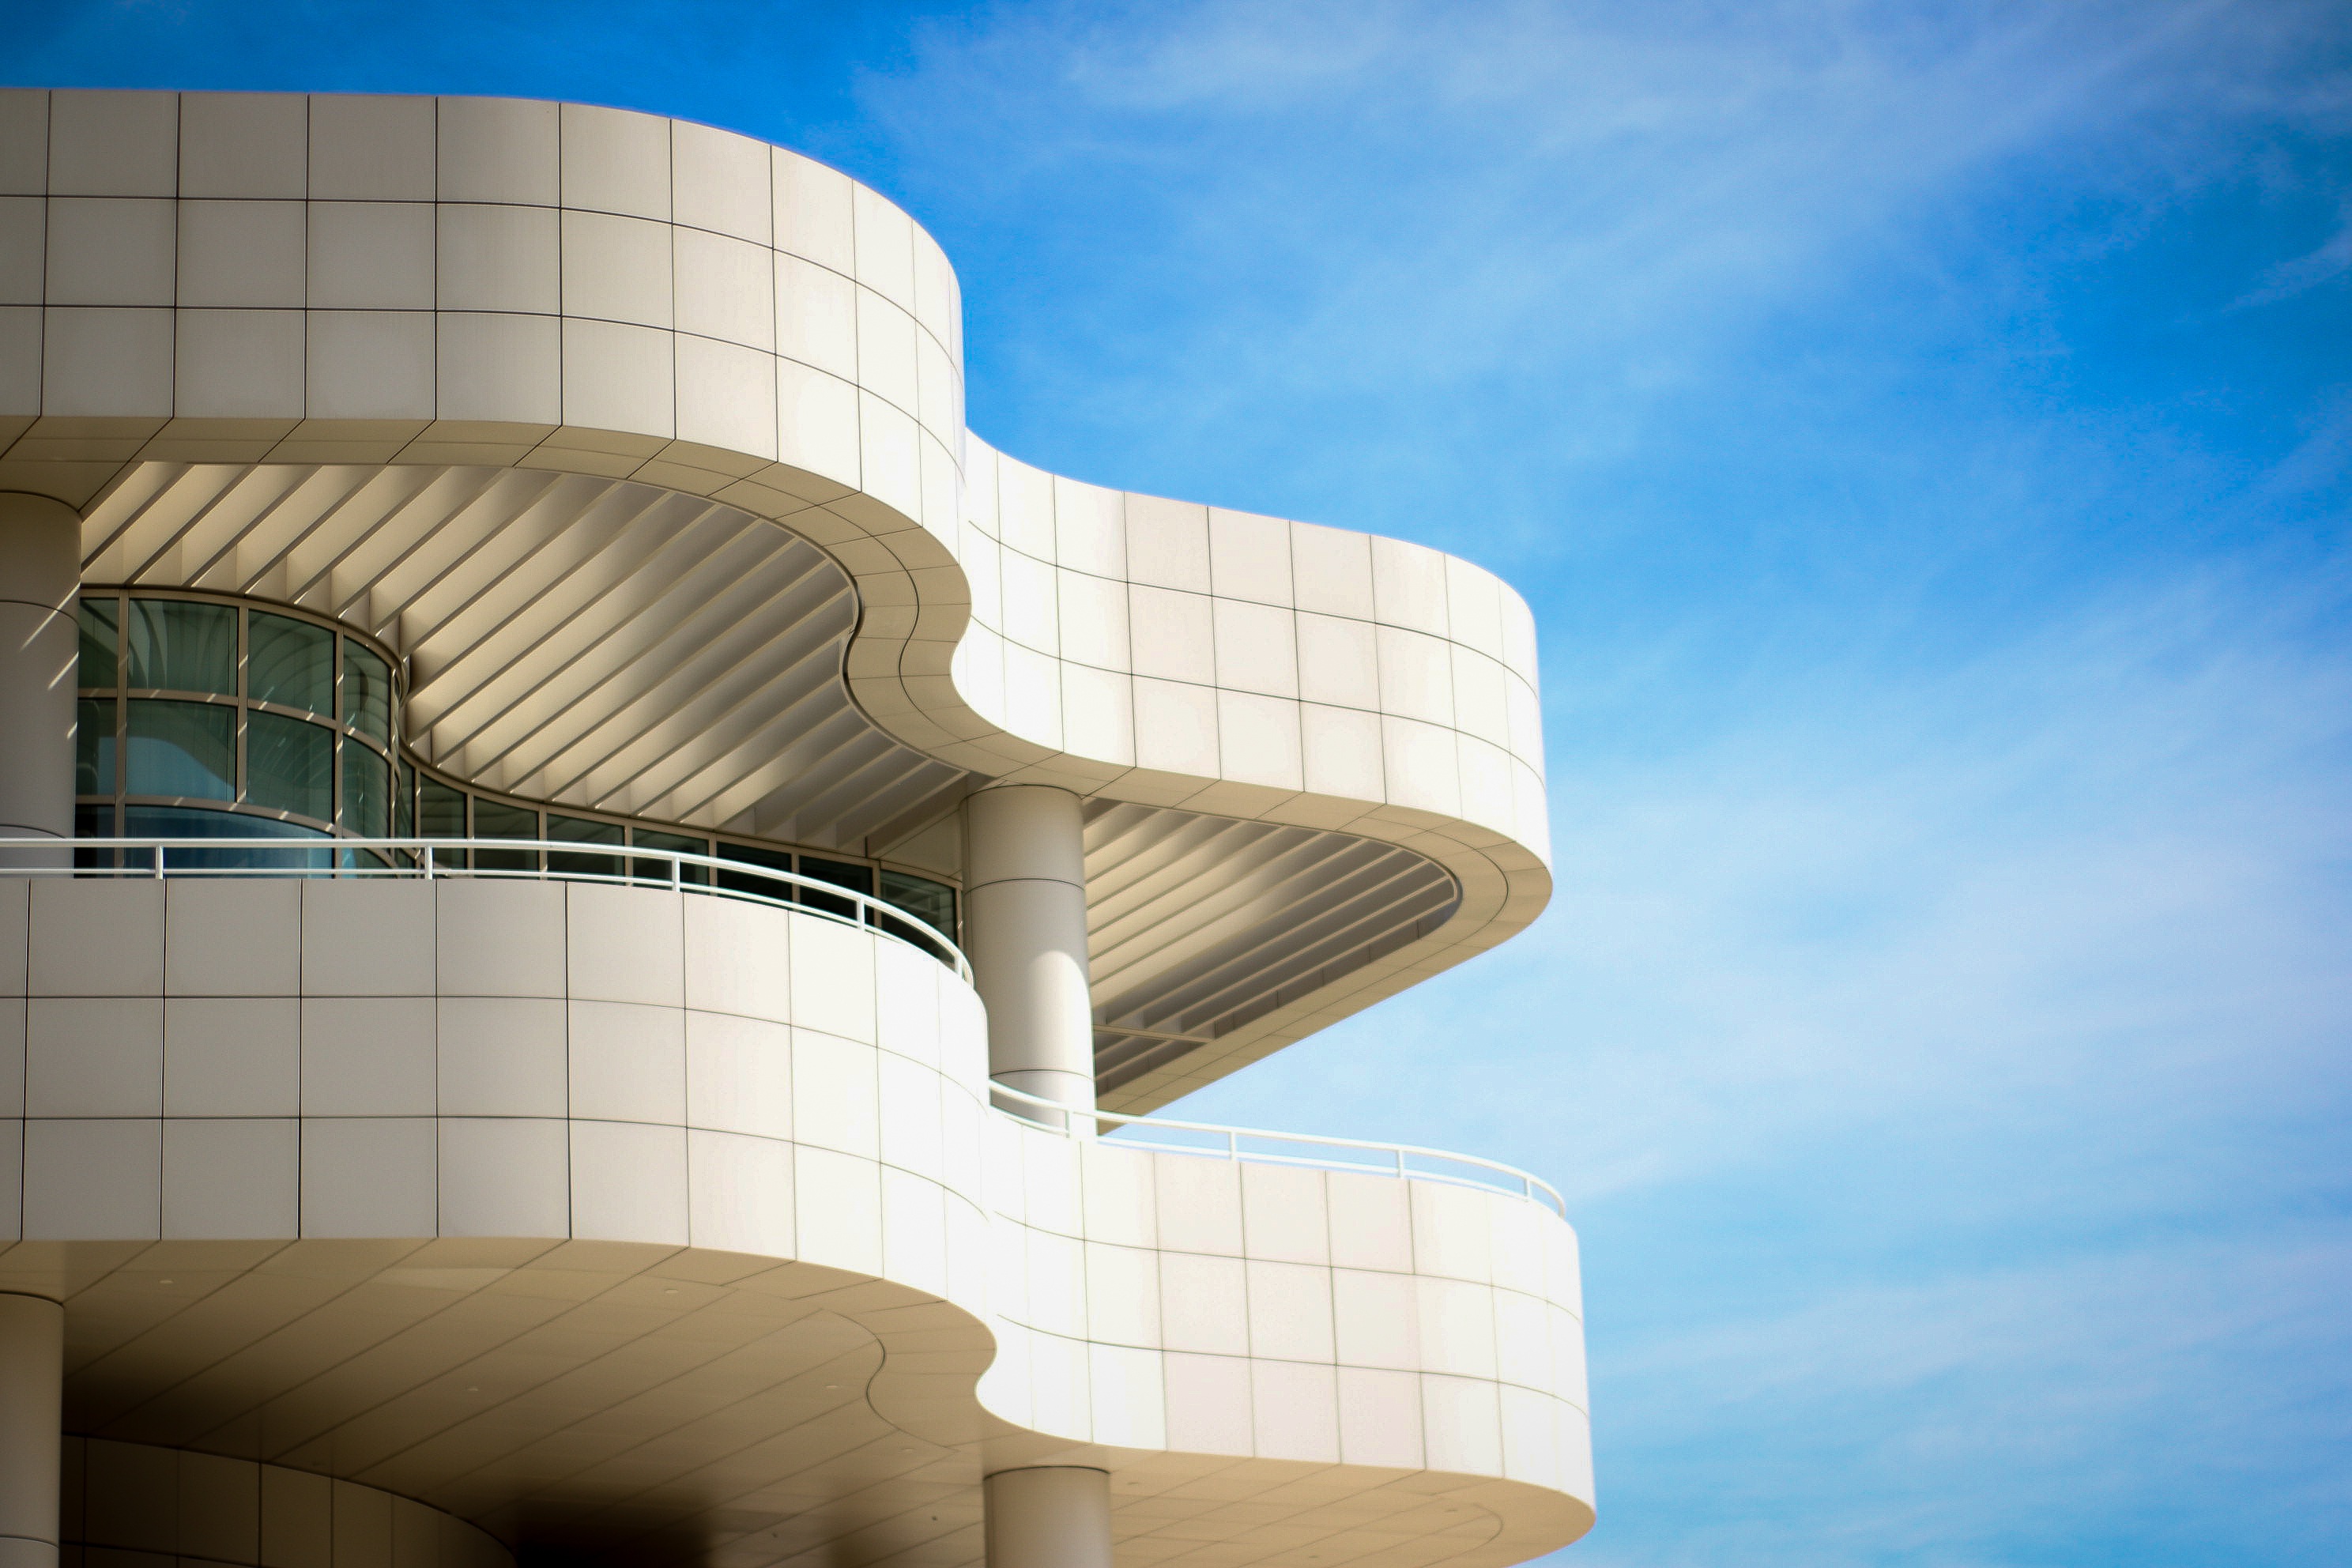
architecture, structure, sky, perspective, building, facade, headquarters